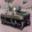
Label: tank